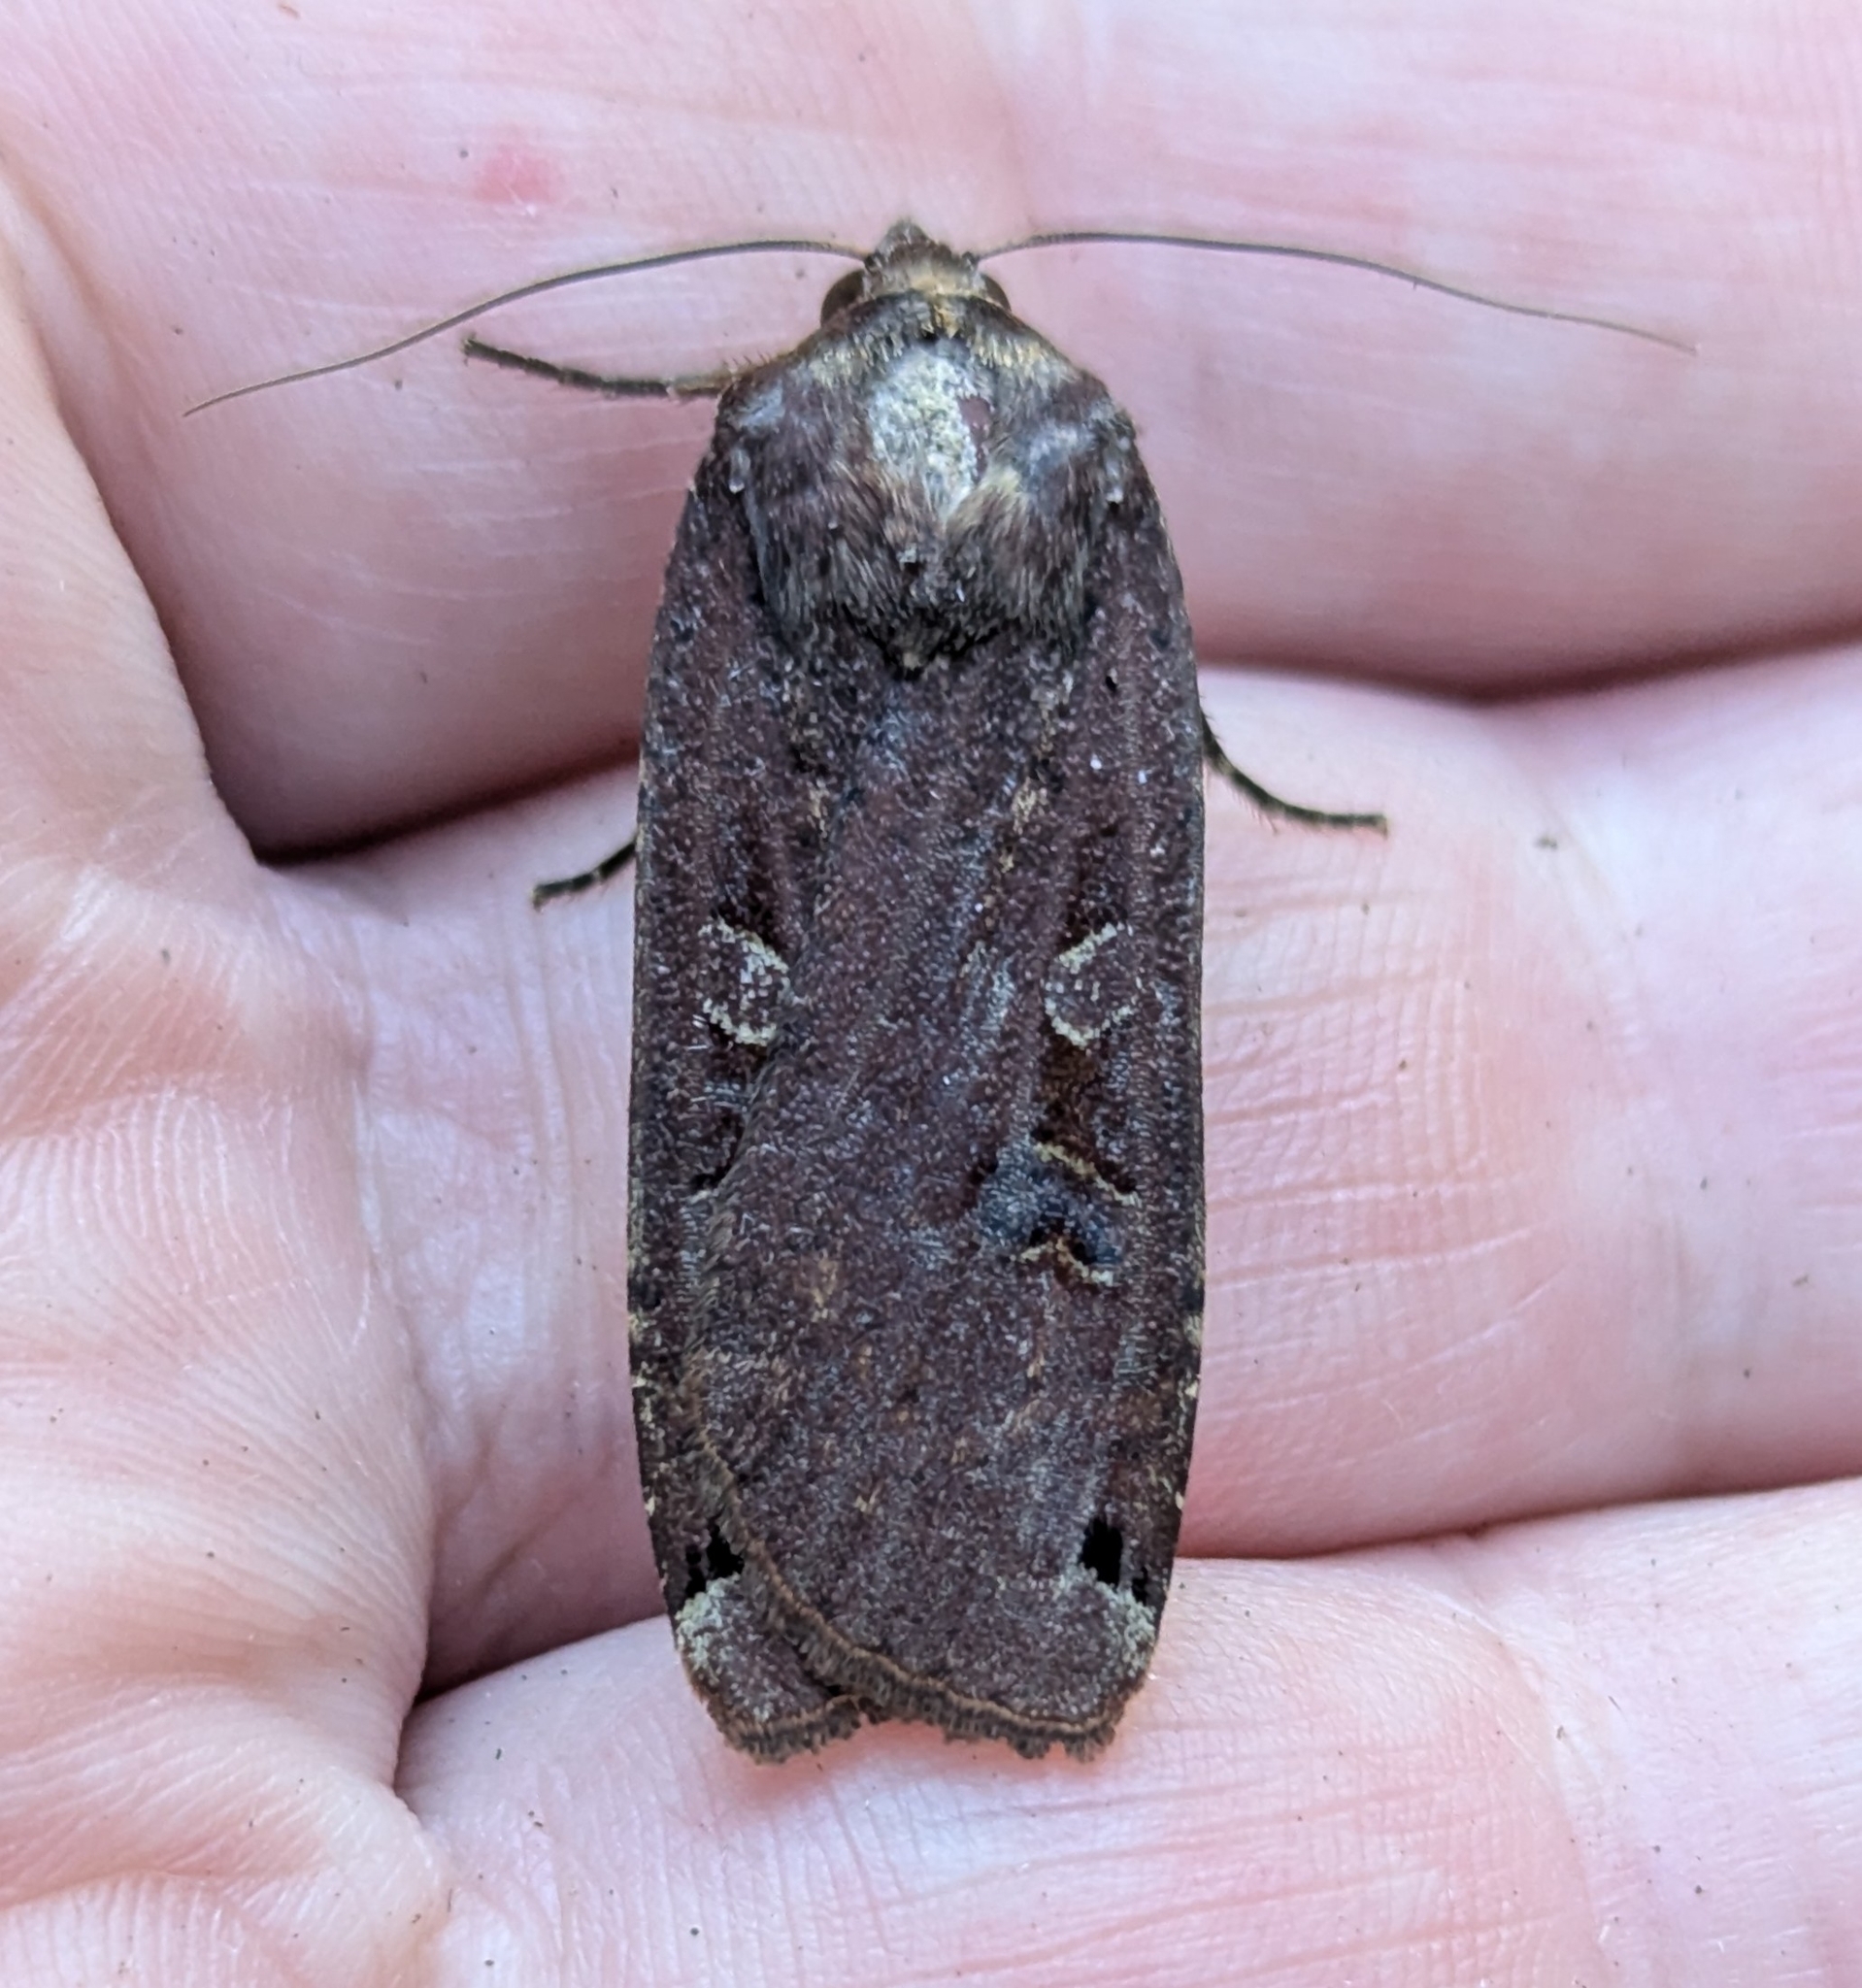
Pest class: cutworms